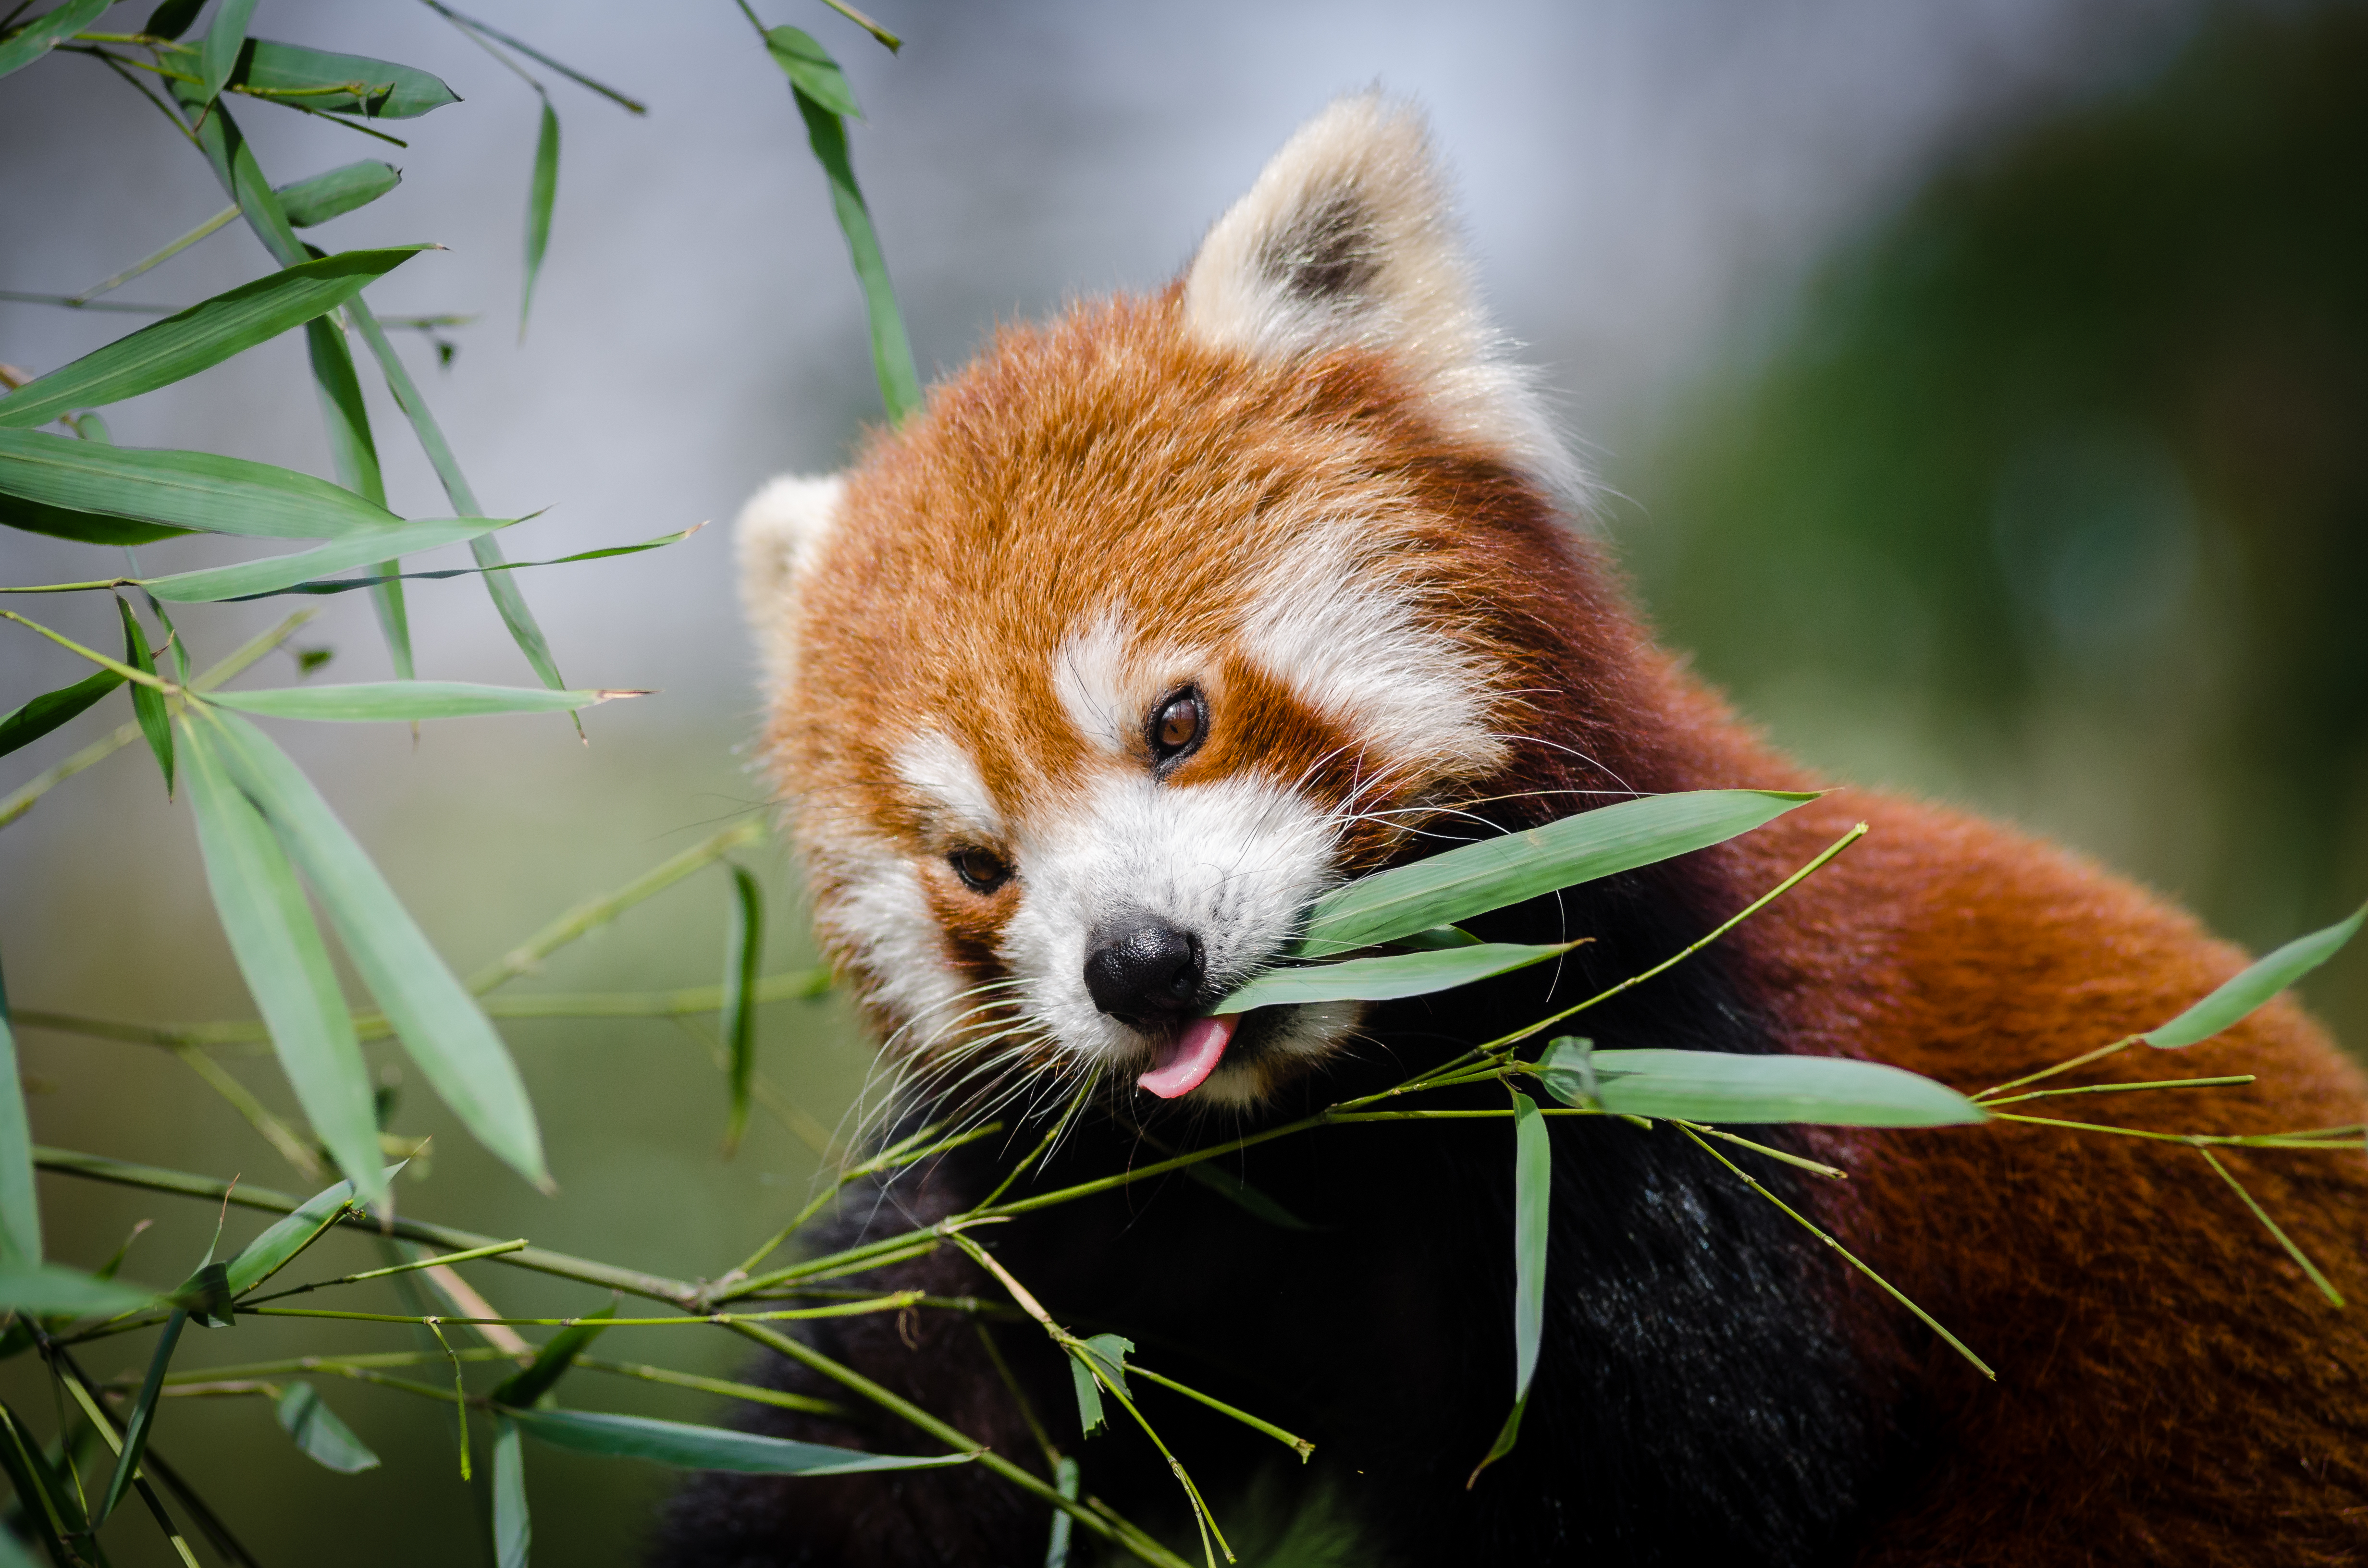
wildlife, mammal, fauna, red panda, panda, whiskers, vertebrate